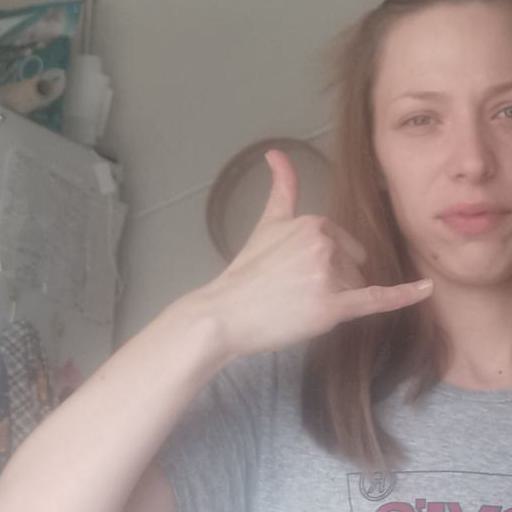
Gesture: call